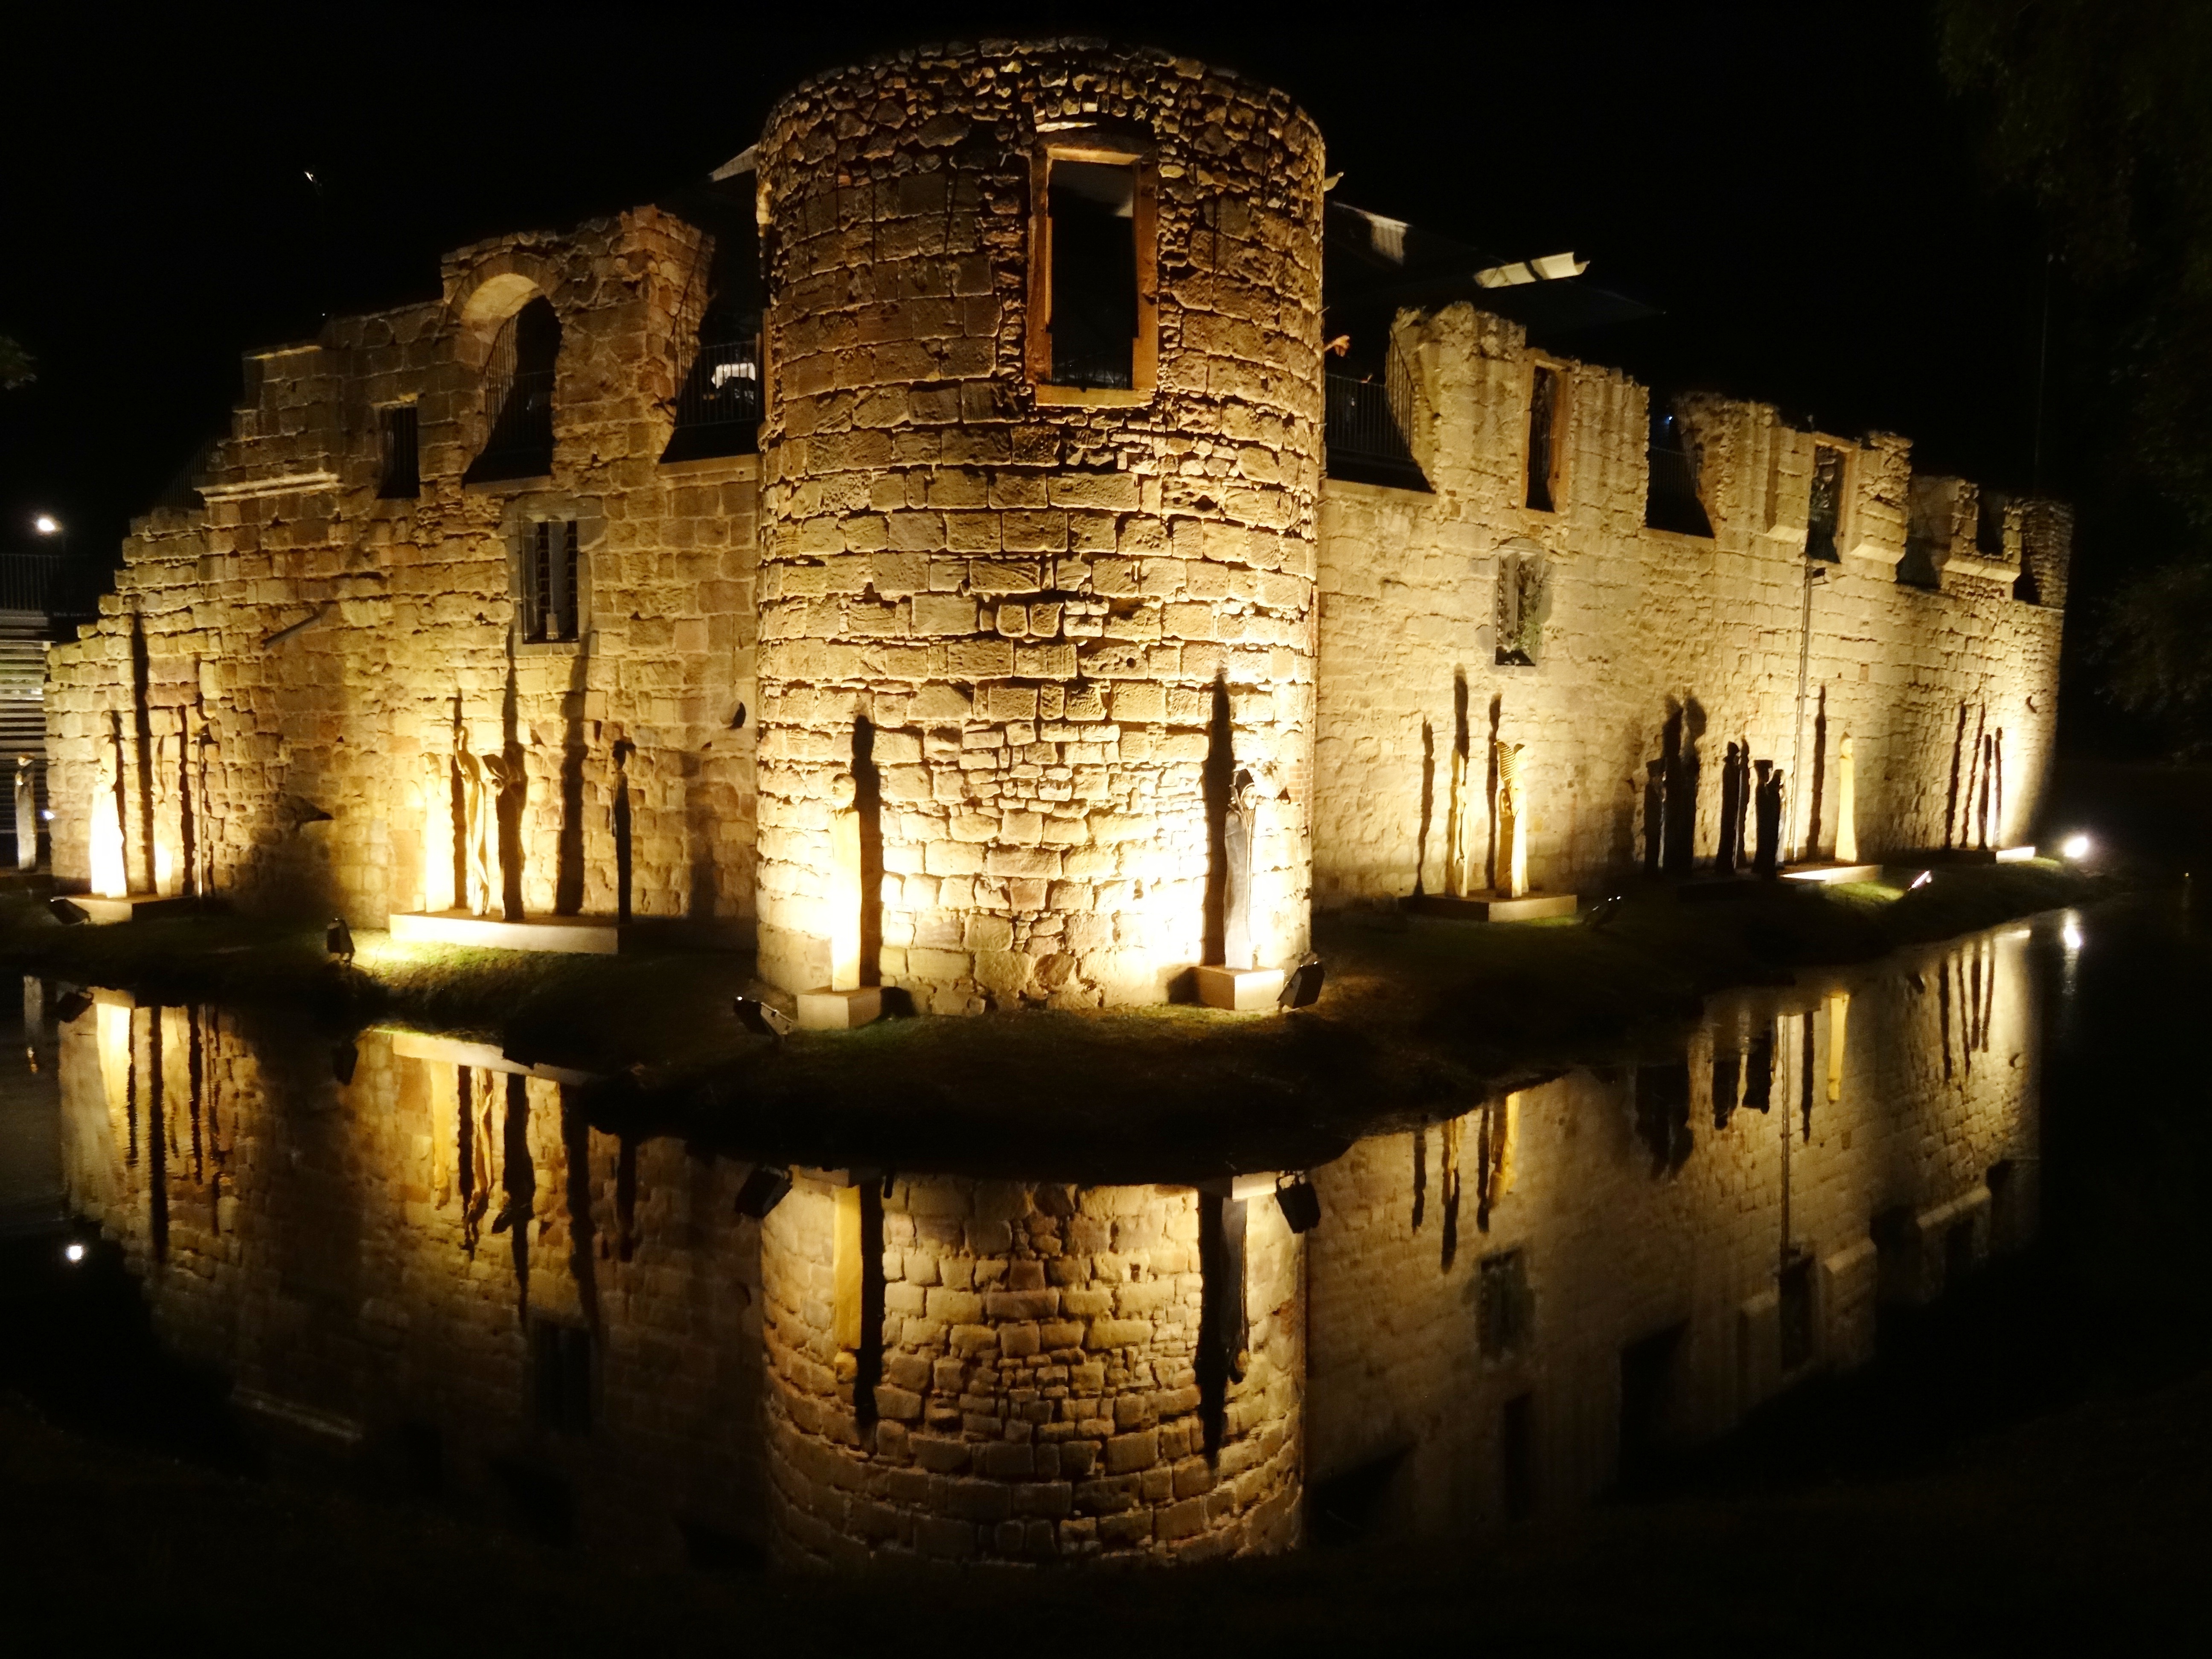
light, night, chateau, palace, evening, reflection, castle, darkness, lighting, mirroring, bad vilbel, ancient history